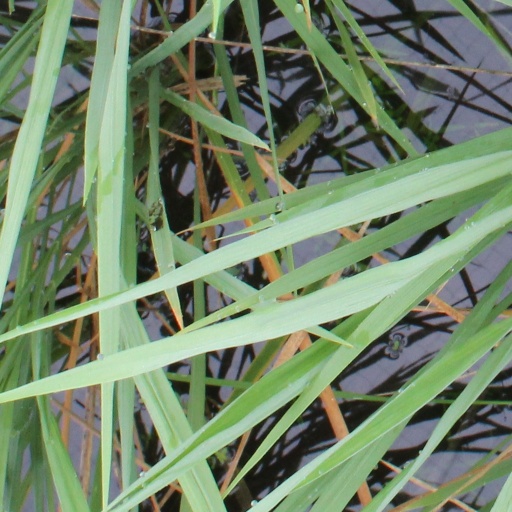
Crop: rice